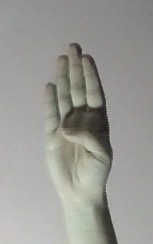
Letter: kaaf